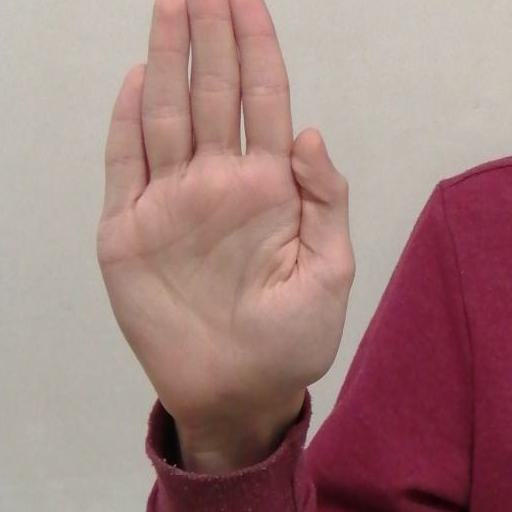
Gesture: stop